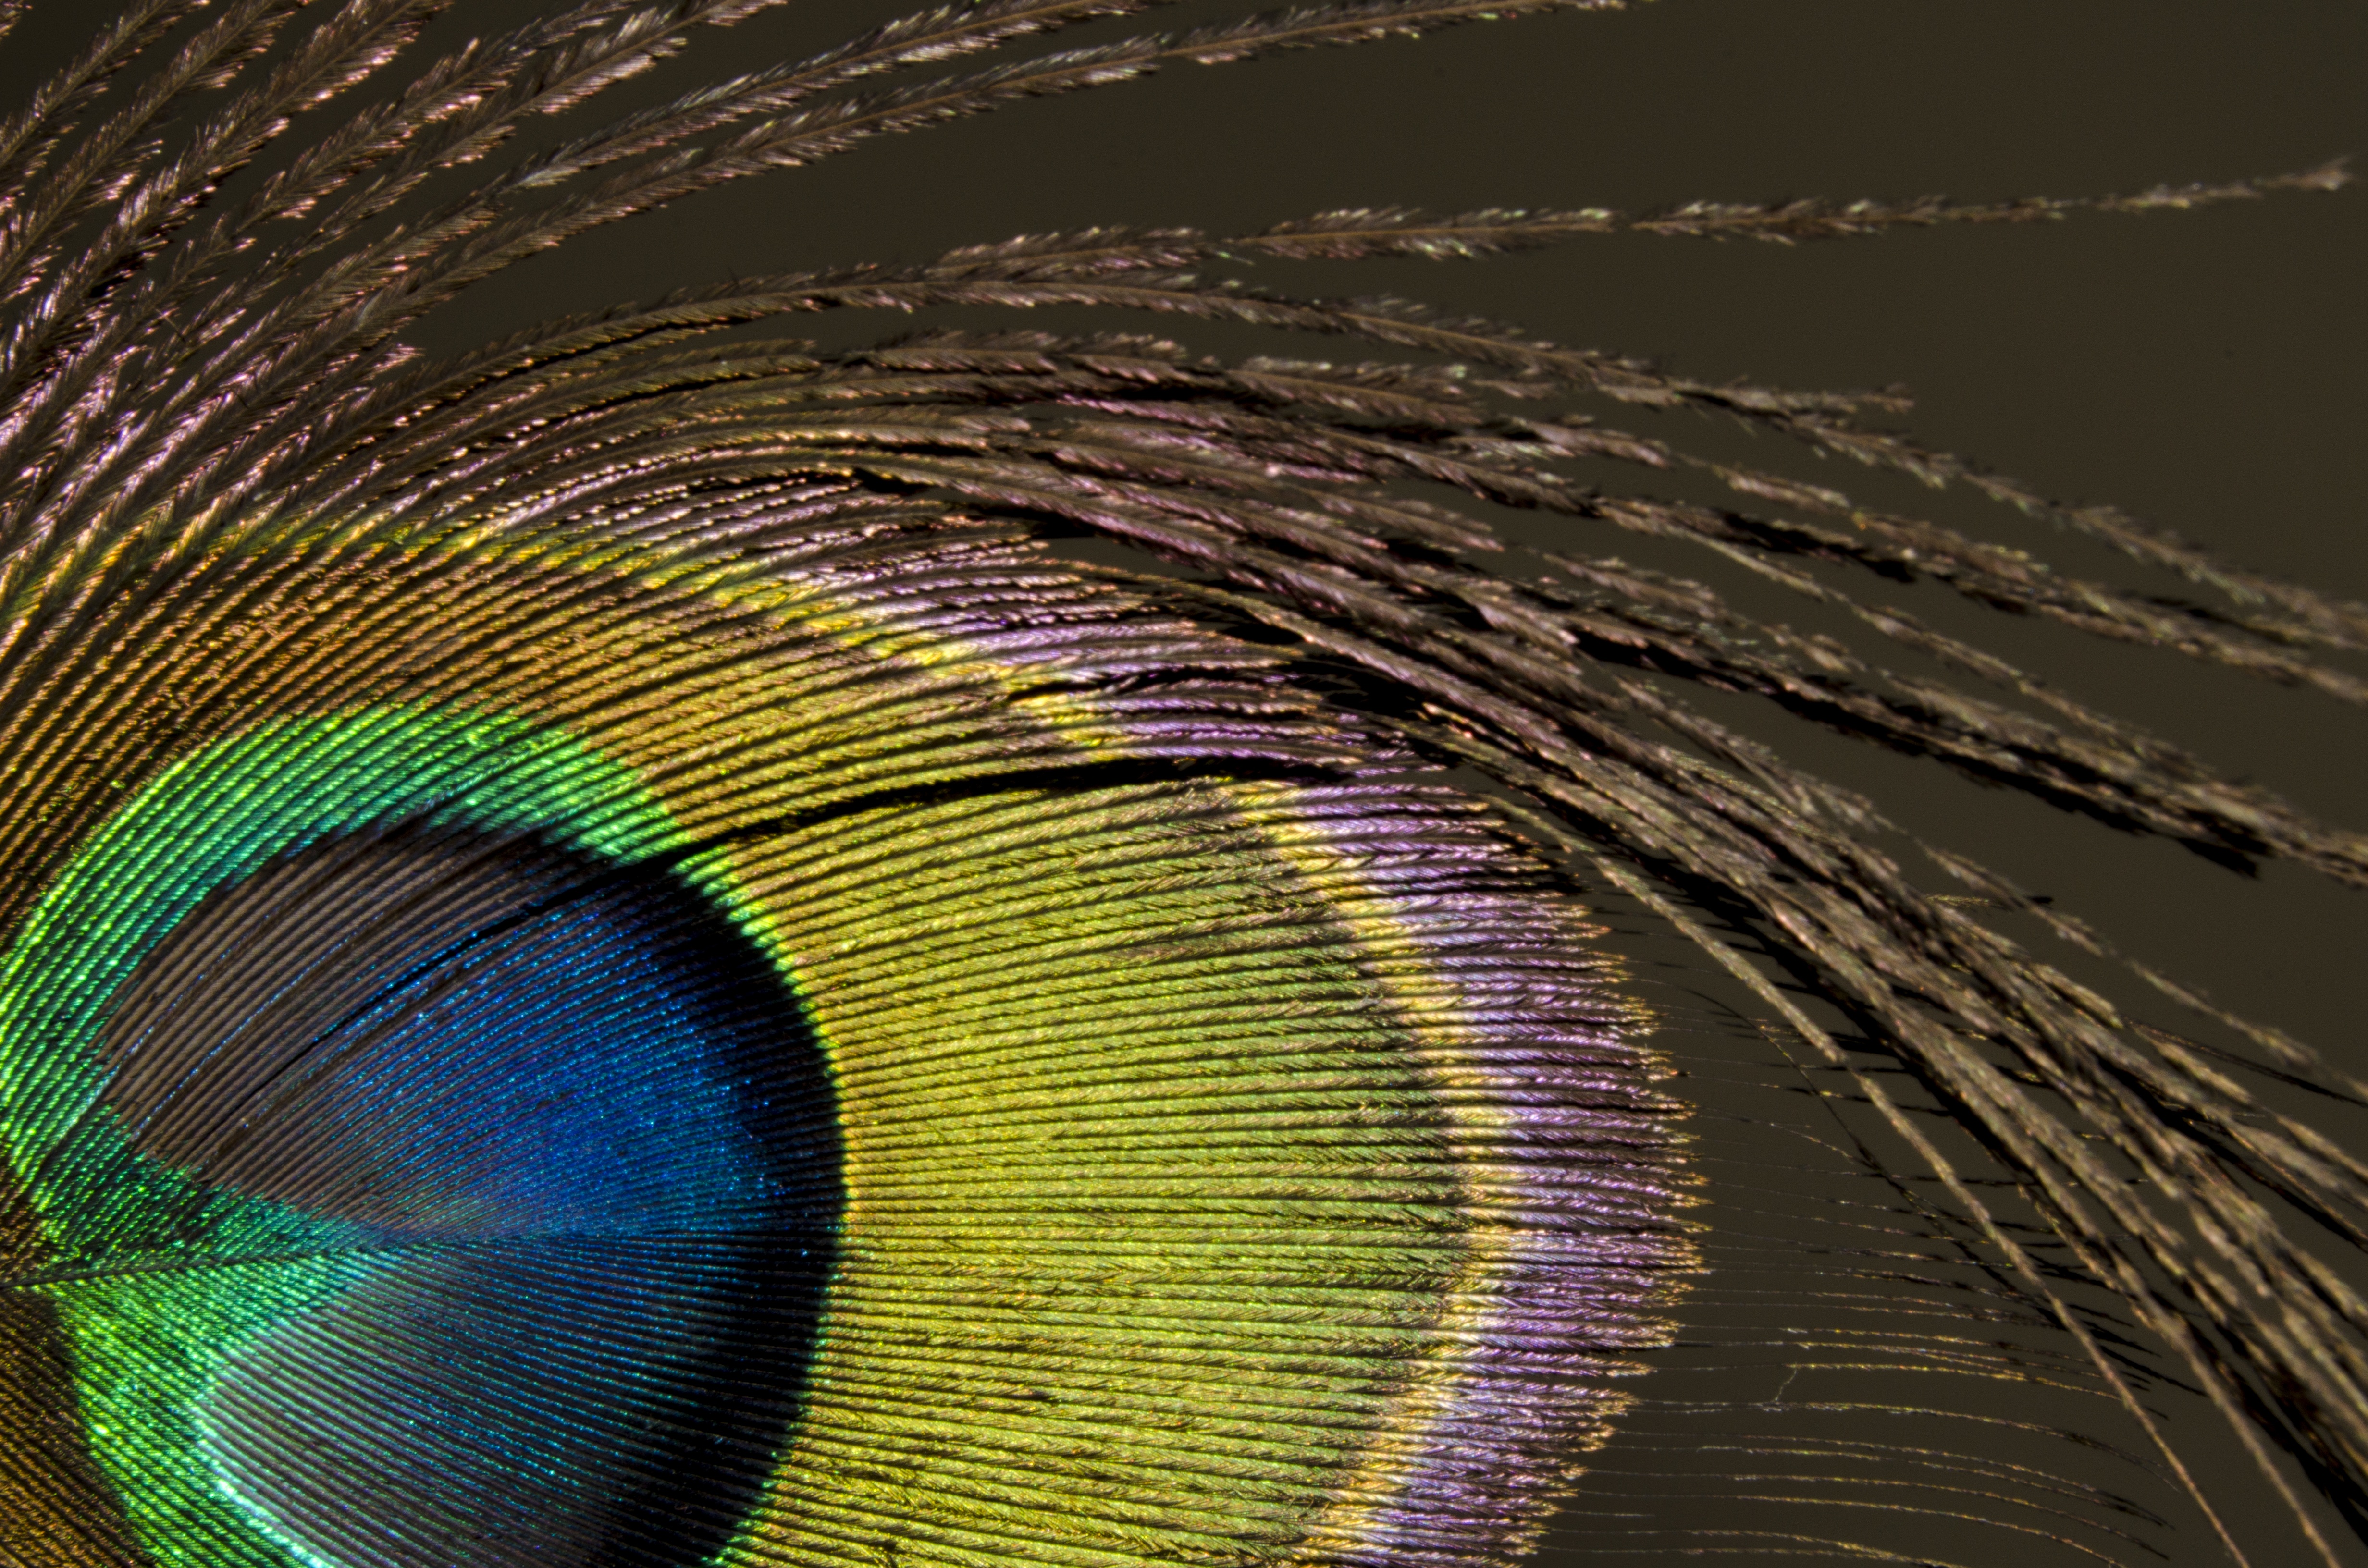
nature, bird, wing, photography, wave, line, reflection, color, blue, colorful, close, feather, material, circle, peacock, close up, eye, symmetry, vertebrate, organ, macro photography, fashion accessory